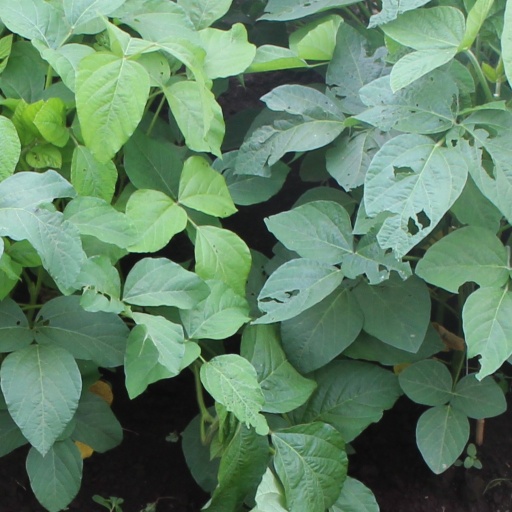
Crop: soybean